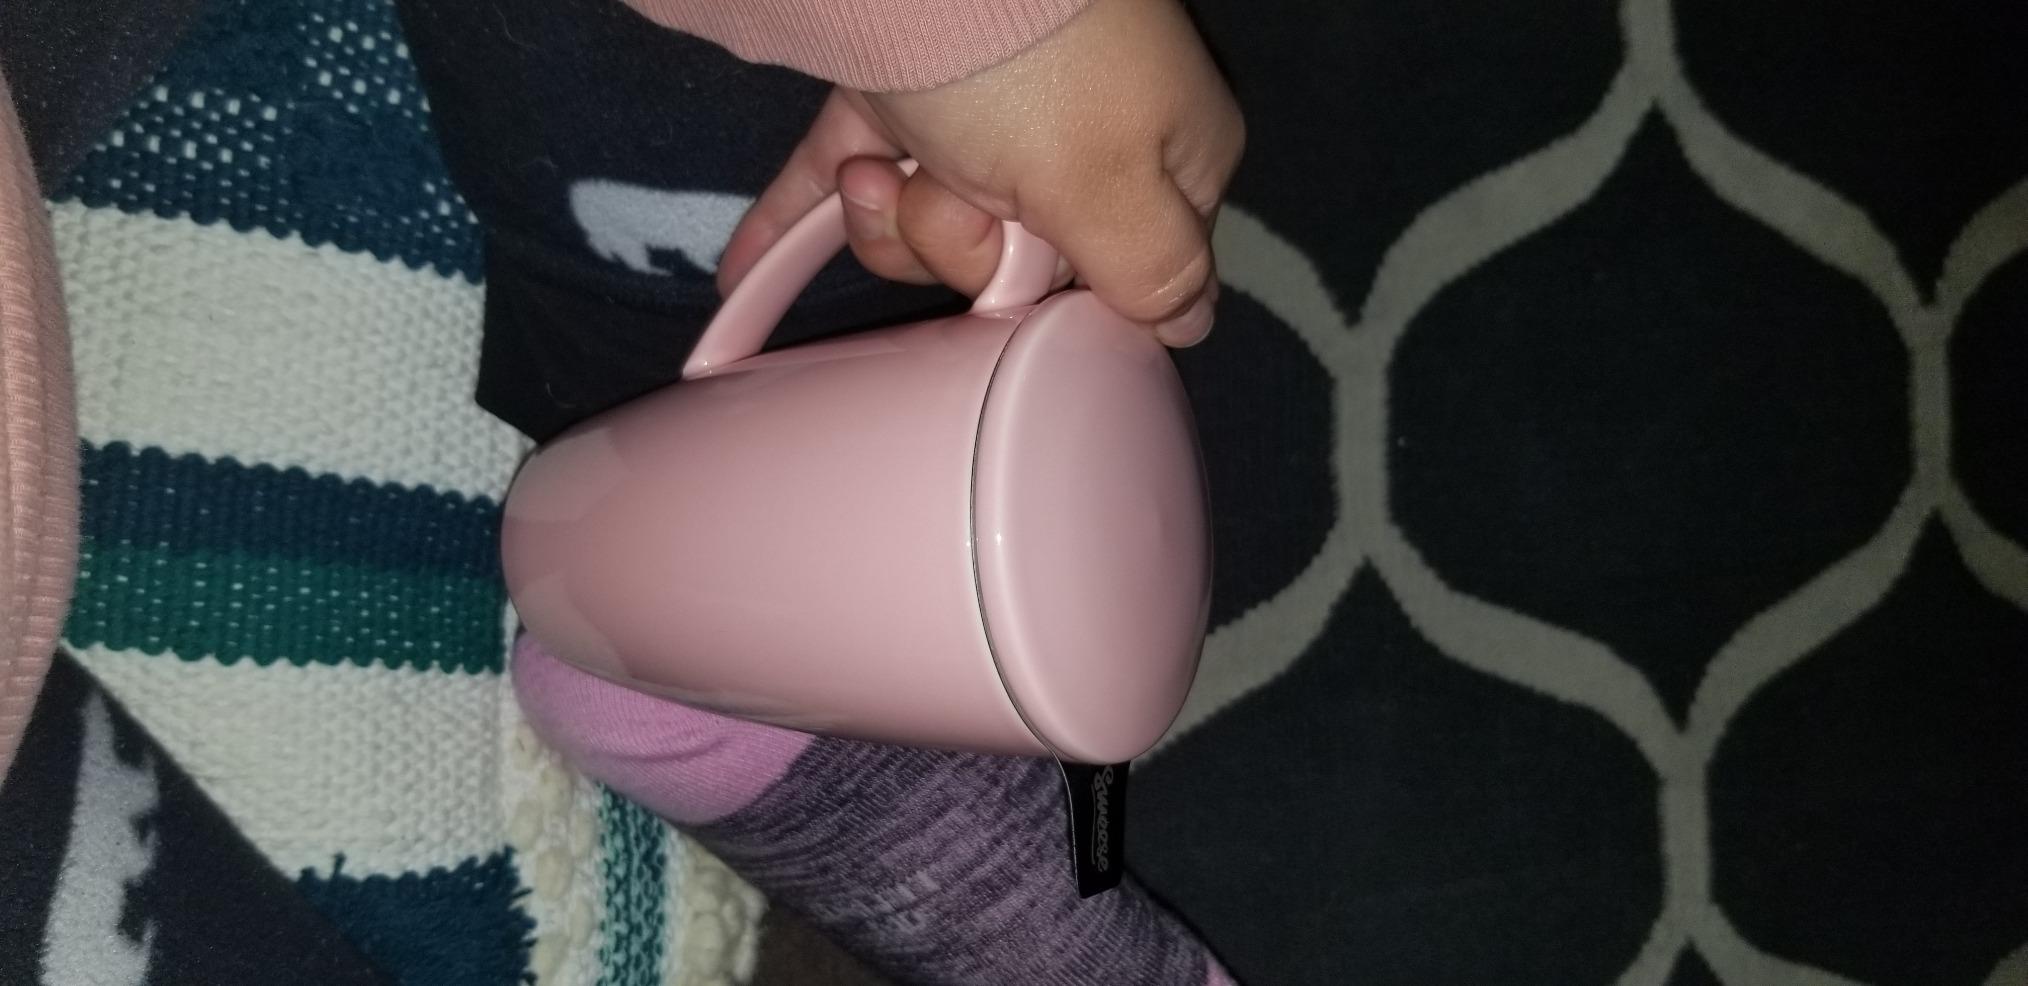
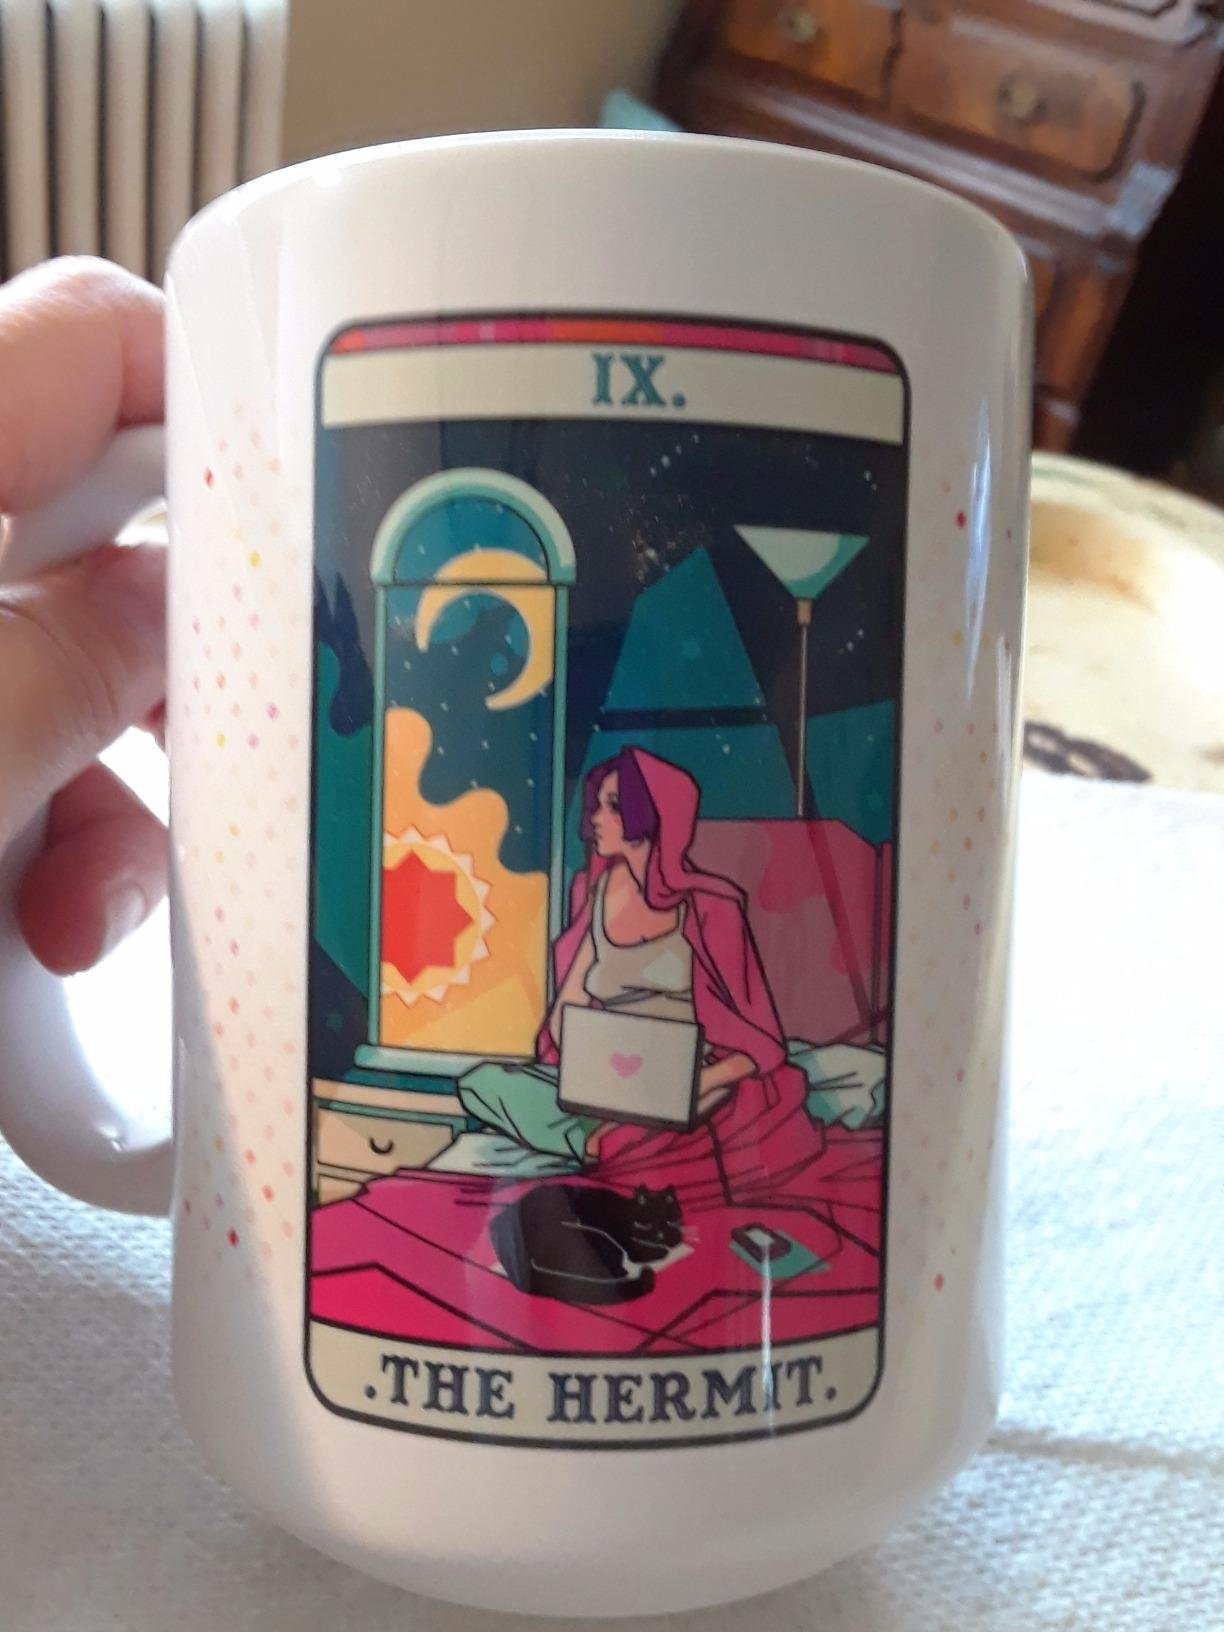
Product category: items_mug
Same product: no